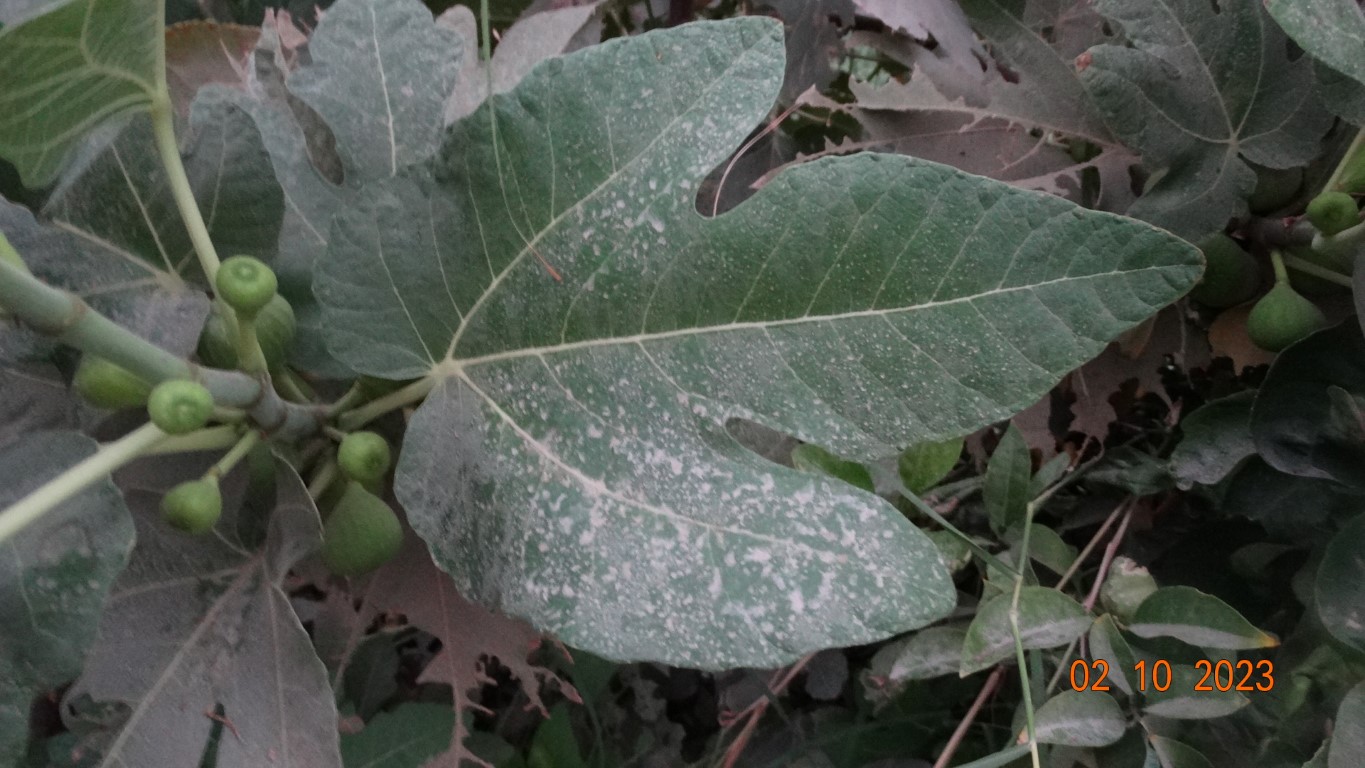
Label: healthy